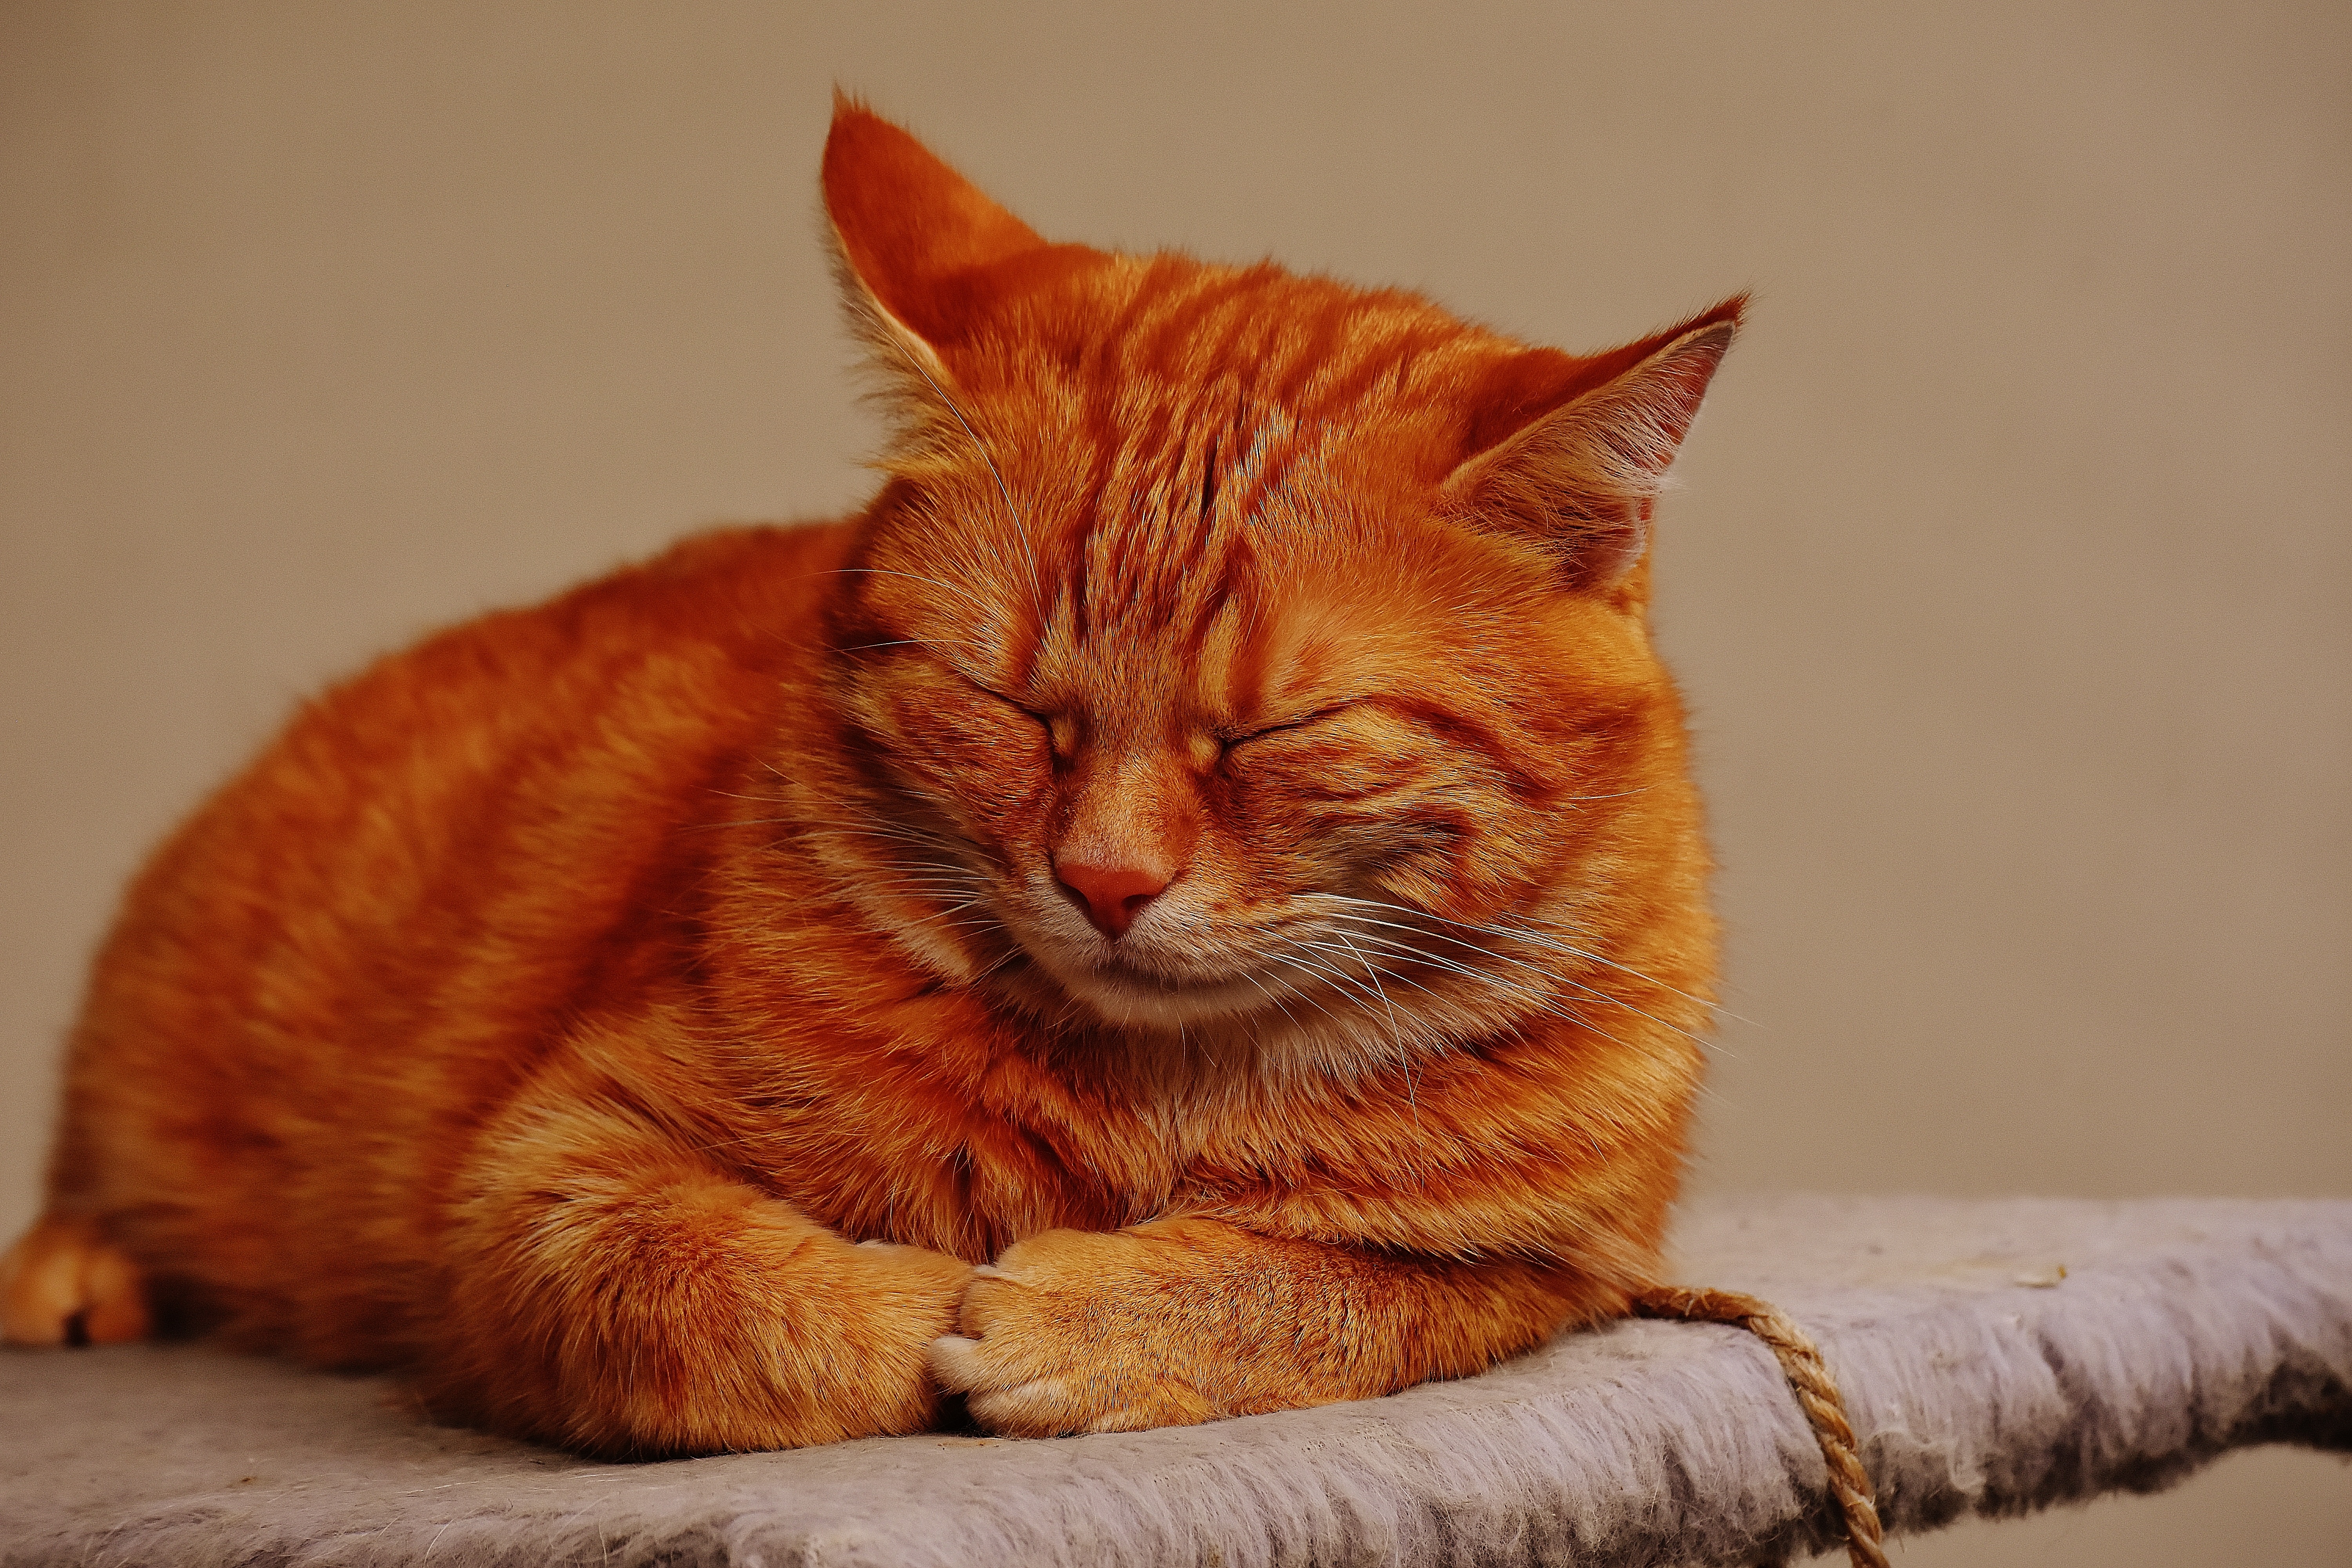
sweet, animal, cute, pet, fur, red, kitten, cat, mammal, playful, close up, nose, whiskers, tiger, adidas, vertebrate, cuddly, animal world, domestic cat, mackerel, cat face, young cat, red mackerel tabby, red cat, cat's eyes, tabby cat, european shorthair, small to medium sized cats, cat like mammal, domestic short haired cat